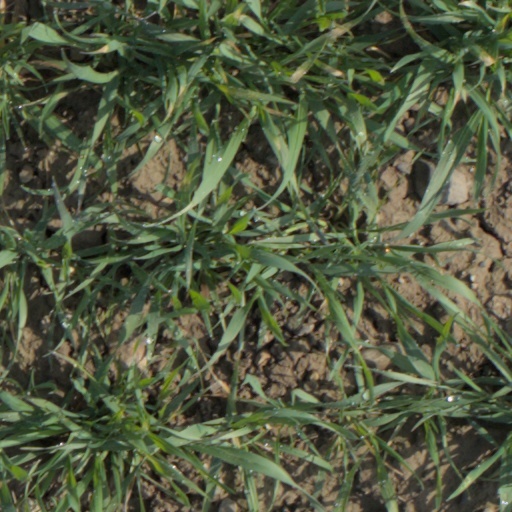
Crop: wheat